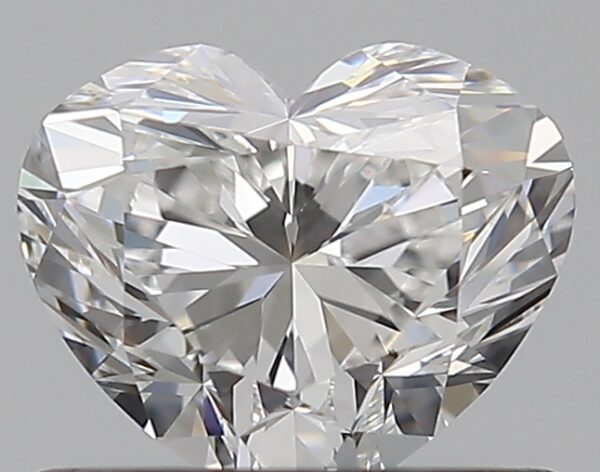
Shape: heart
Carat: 0.59
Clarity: VS1
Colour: F
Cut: EX
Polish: EX
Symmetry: VG
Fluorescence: N
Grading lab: GIA
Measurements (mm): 4.89 x 5.81 x 3.44